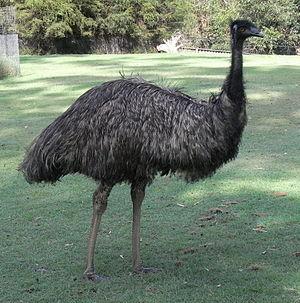
L'environnement en Australie est l'environnement du pays Australie, pays d'Océanie. L'Australie est le sixième plus grand pays au monde par la superficie. Le territoire rassemble des espaces désertiques et des écosystèmes très riches en biodiversité, comme la Grande barrière de corail classée au patrimoine mondial, les forêts tempérées de Tasmanie et le Sud-Ouest de l'Australie méditerranéen, Point chaud de biodiversité. Les ressources en charbon sont importantes. Elles fournissent la majorité de l’électricité du pays, qui est par ailleurs le premier exportateur mondial de charbon. Le pays a ainsi un bilan carbone par habitant élevé.
L'Australie, en forme longue le Commonwealth d'Australie, est un pays de l'hémisphère sud dont la superficie couvre la plus grande partie de l'Océanie. En plus de l'île éponyme, l'Australie comprend également la Tasmanie ainsi que d’autres îles des océans Austral, Pacifique et Indien. Elle revendique aussi 6 000 000 km² en Antarctique. Les nations voisines comprennent notamment l'Indonésie, le Timor oriental et la Papouasie-Nouvelle-Guinée au nord, les îles Salomon, Vanuatu et le territoire français de Nouvelle-Calédonie au nord-est, la Nouvelle-Zélande au sud-est ainsi que le territoire français des îles Kerguelen à l'ouest des îles australiennes Heard et McDonald.